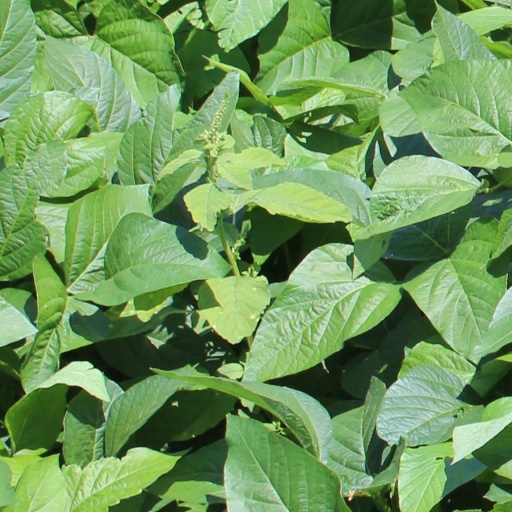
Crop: soybean